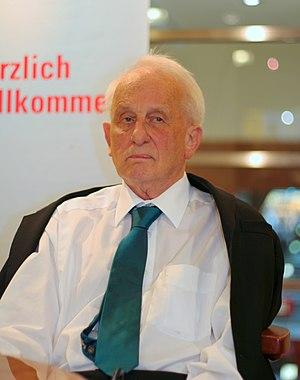
Rolf Hochhuth, né le 1ᵉʳ avril 1931 à Eschwege et mort le 13 mai 2020 à Berlin, est un écrivain et dramaturge allemand.